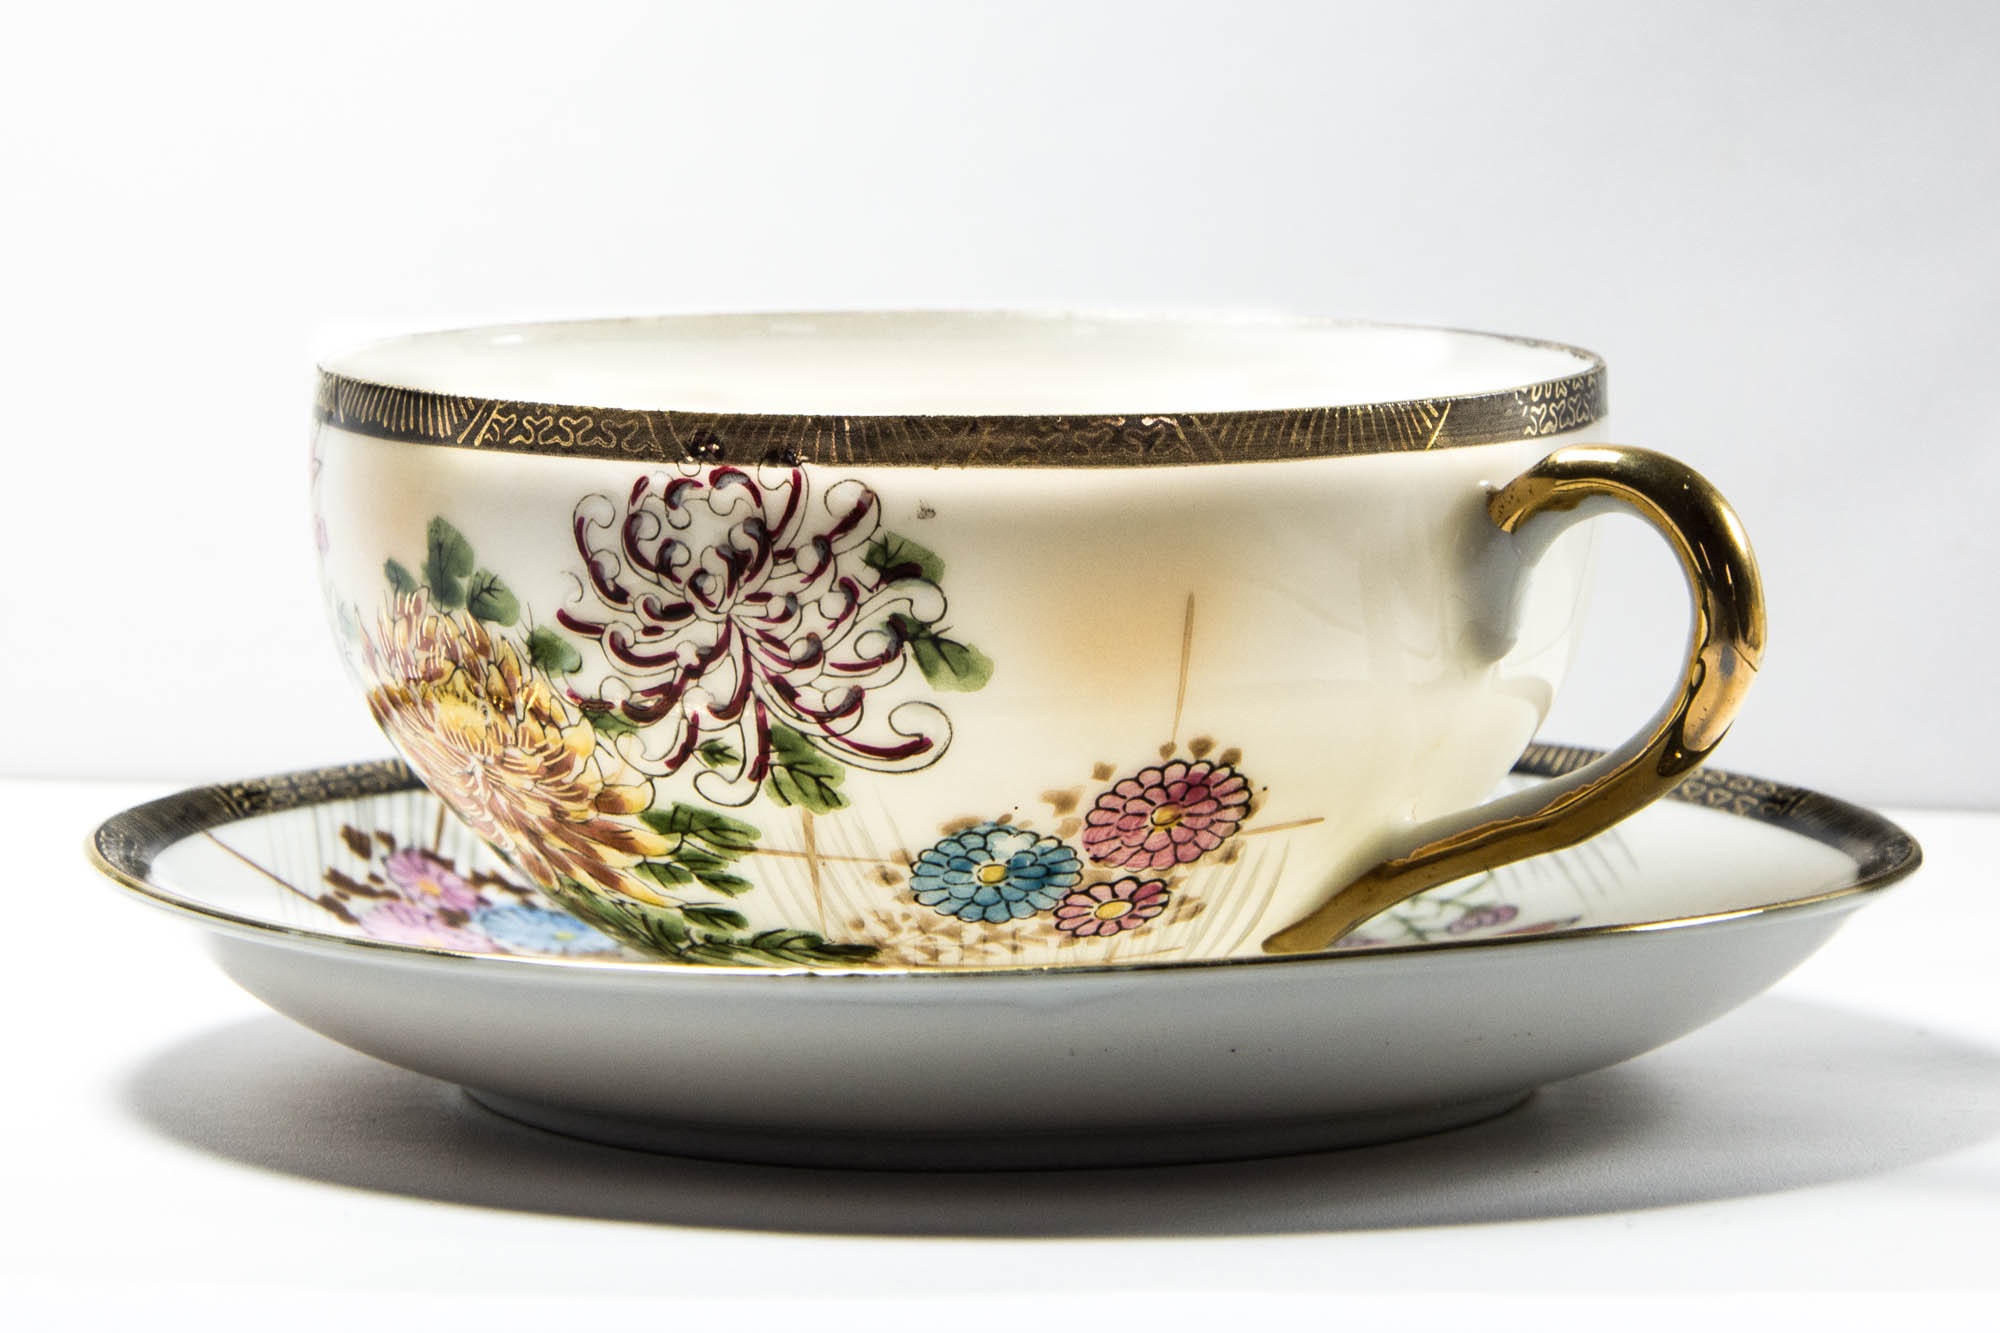
tea, cup, bowl, saucer, drink, coffee cup, tableware, porcelain, china, dishware, serveware, chinese teacup